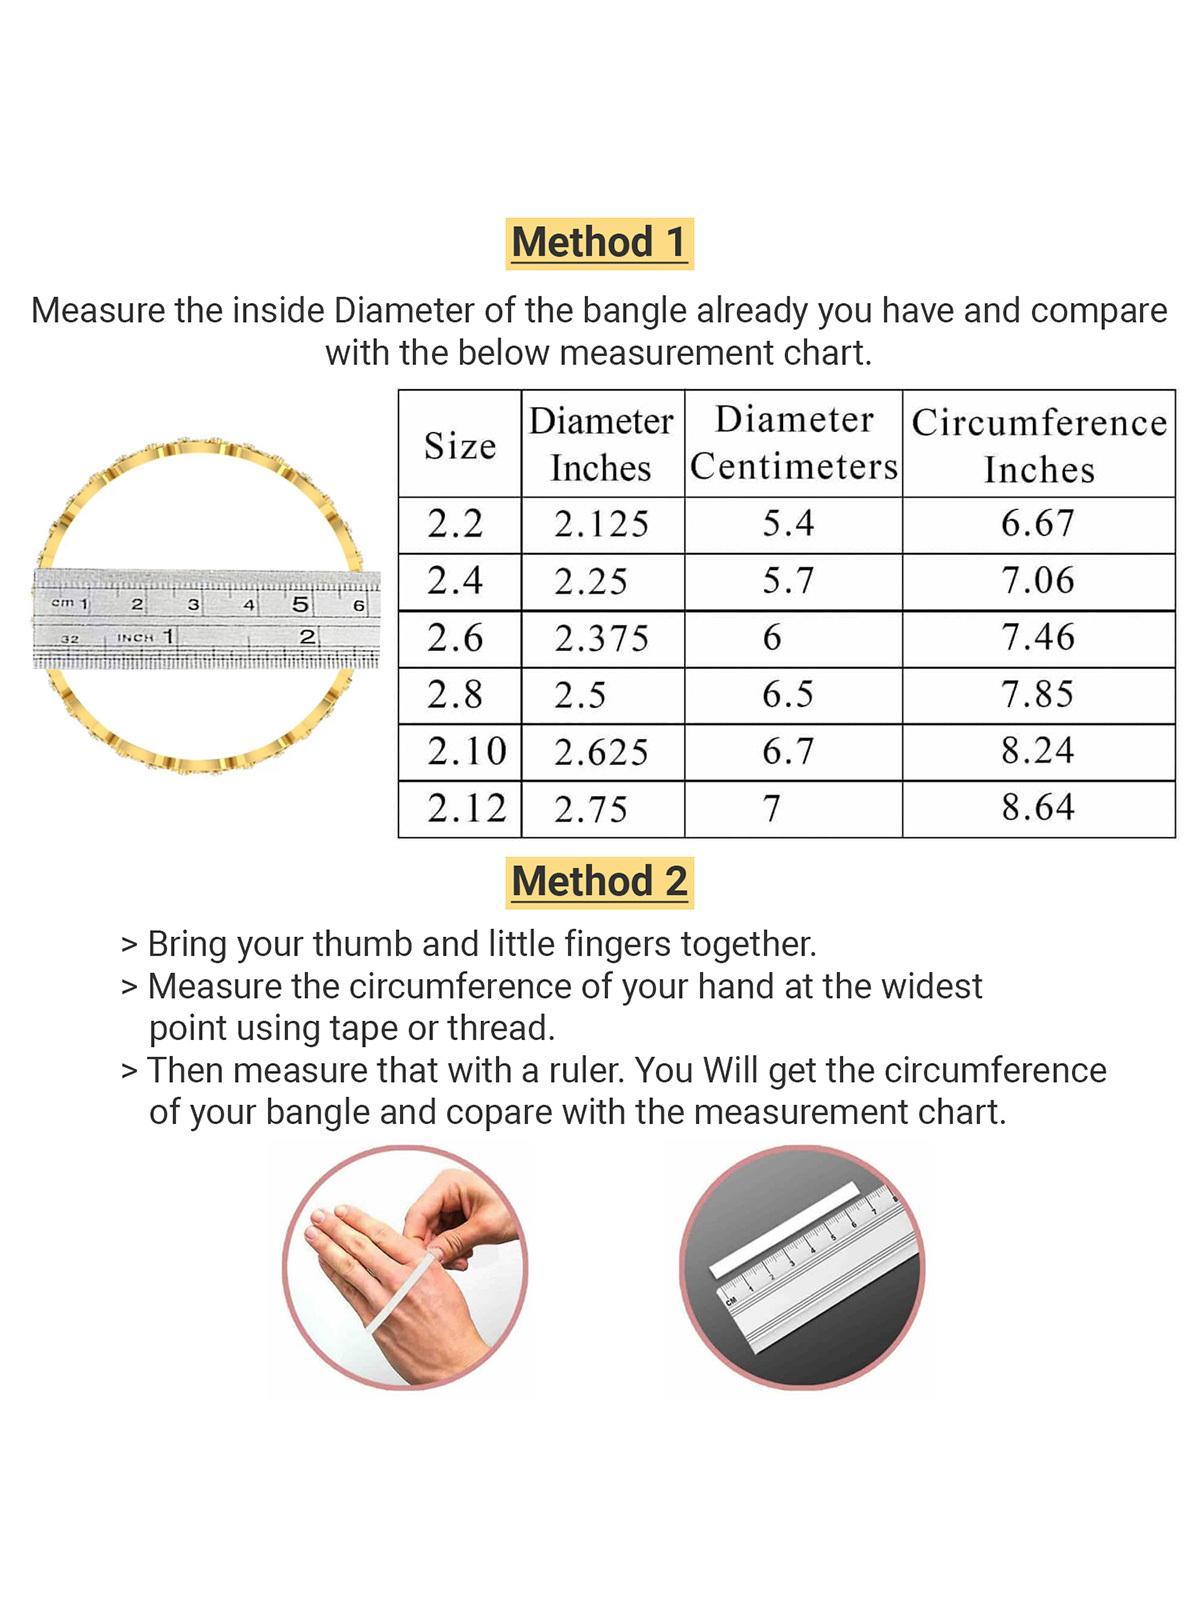
Sukkhi Impressive Round Shaped Gold Plated Red White AD Stones Bracelet Bangle Set Jewellery for Women & Girls|Set of 2 Latest Design|Birthday Anniversary Gift for Women|B105930_2.8
Type: Bracelets & Bangles
Brand: Sukkhi
Price: Rs. 292
 Indulge in the impressive elegance of the Sukkhi Impressive Round Shaped Gold Plated Bracelet Bangle Set for Women & Girls. This set of two features a captivating blend of red and white AD stones in a round-shaped design, showcasing the latest design trends. The gold-plated finish adds a touch of opulence to any ensemble. Sized at 2.4, 2.6 and 2.8, these bracelets make for a perfect birthday or anniversary gift, celebrating contemporary style and timeless beauty for the special women in your life.Disclaimer:There may be slight variation in shade and colour due to photographic effects and monitor settings
Included: 2 Bangles